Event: Nepal Earthquake
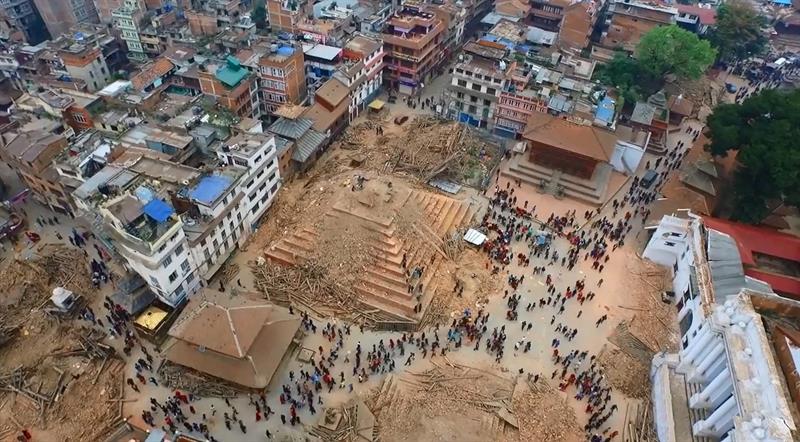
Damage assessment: damage